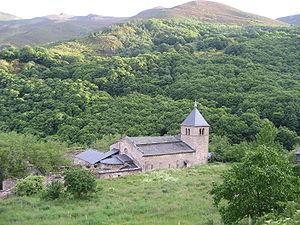
Valère du Bierzo, né vers 630, décédé vers 695 était un ascète, ermite et moine du Bierzo, une région de l'Espagne wisigothique.